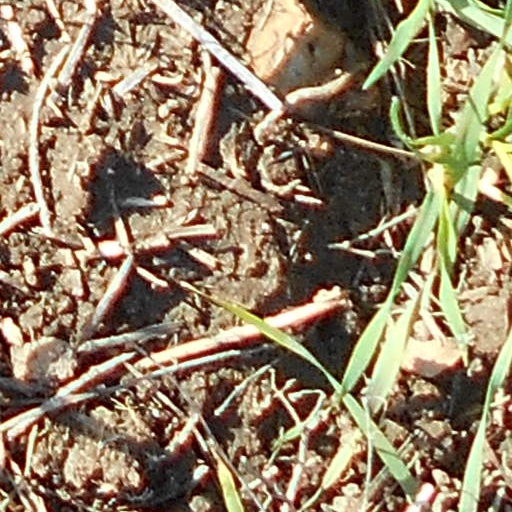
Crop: wheat